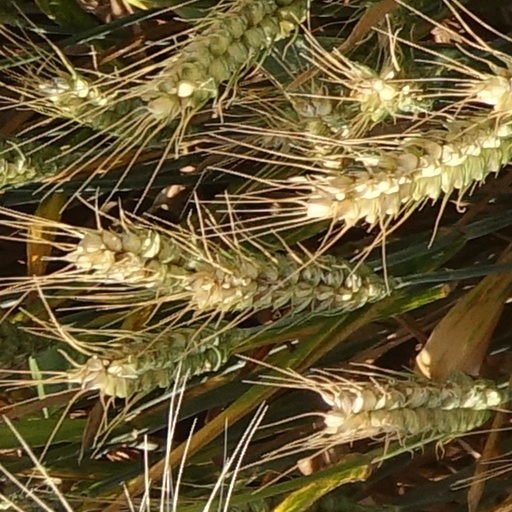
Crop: wheat